Feldbach railway station

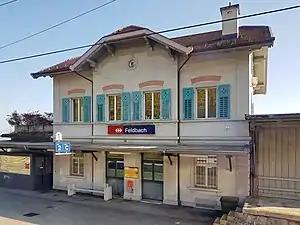
The station building in 2017

Feldbach railway station is a railway station in Switzerland, situated near the village of Feldbach in the municipality of Hombrechtikon. The station is located on the Lake Zurich right bank railway line